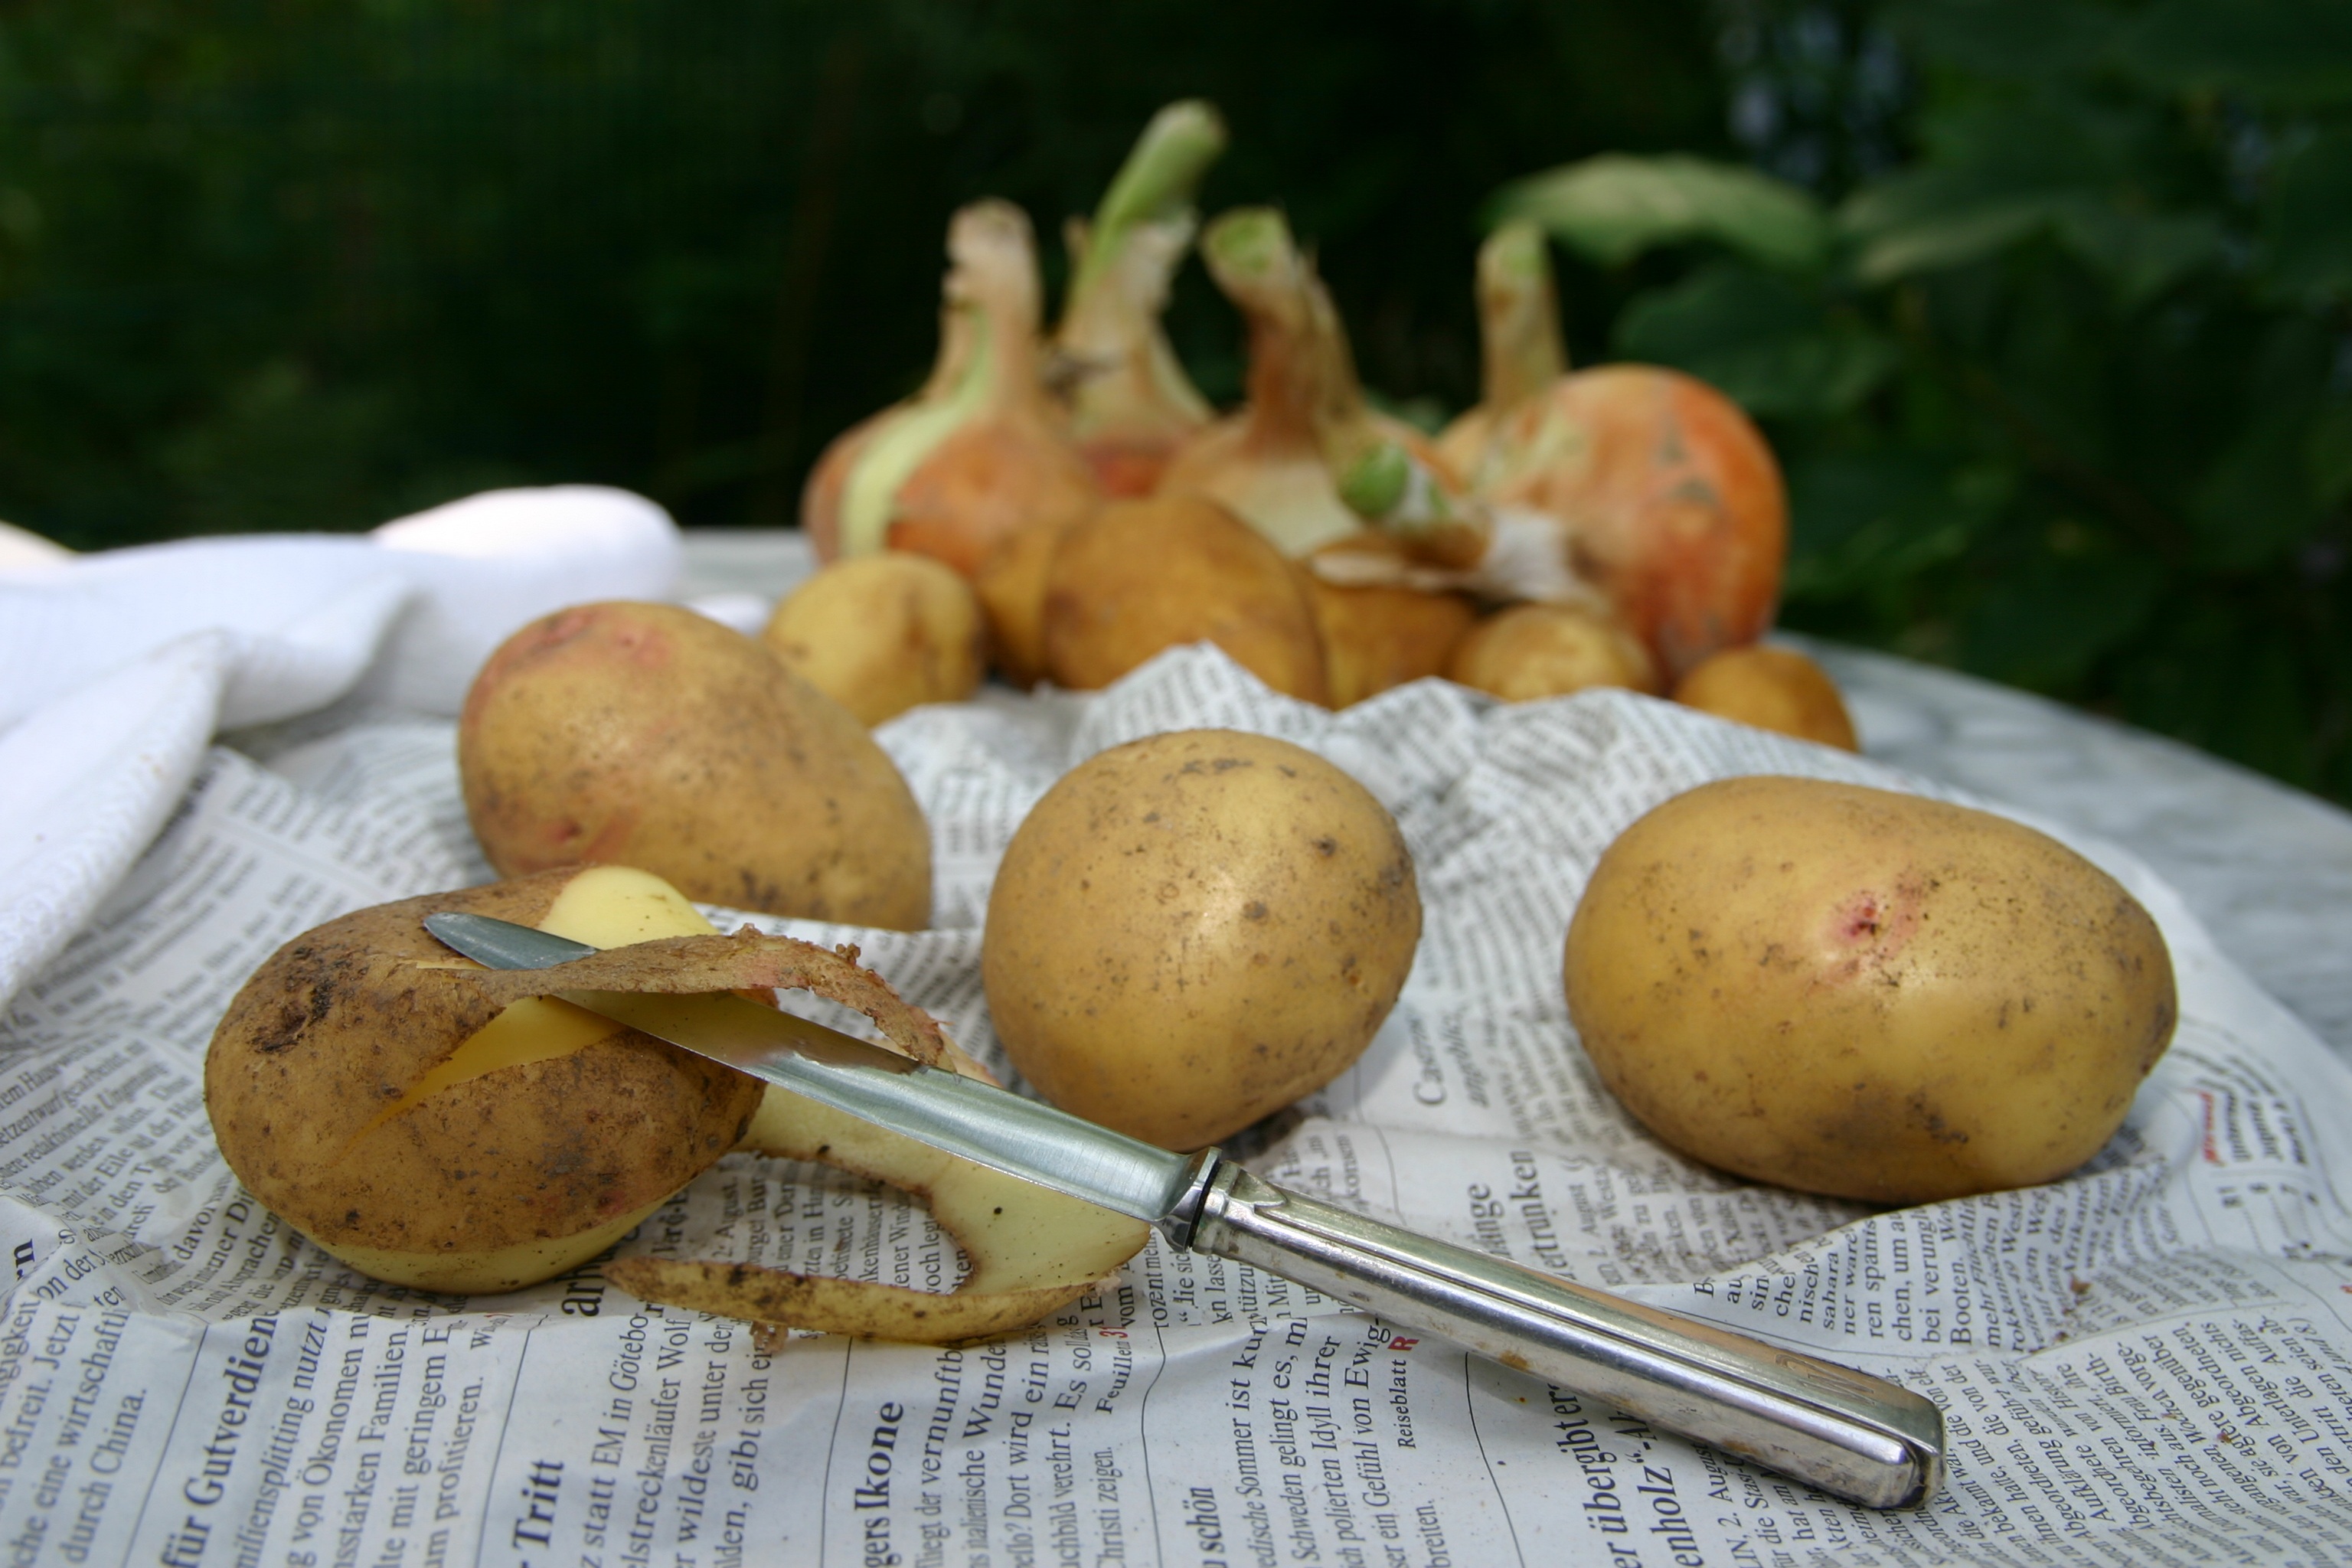
plant, fruit, dish, food, produce, vegetable, clean, kitchen, eat, lunch, potato, cook, nutrition, vegetables, tasty, frisch, dine, flowering plant, root vegetable, land plant, potato and tomato genus, kitchen work, st rkehaltig, peel potatoes, potato skins